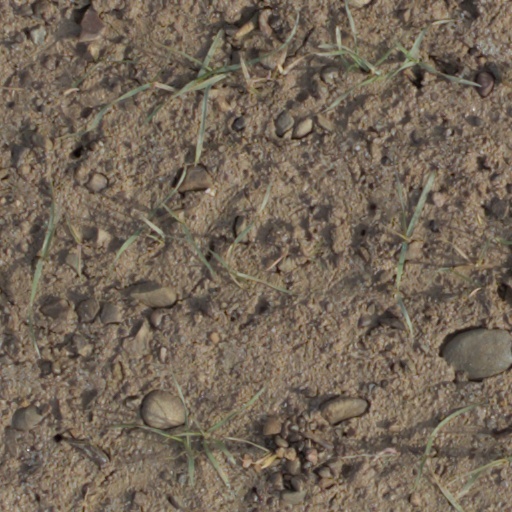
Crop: wheat